Serpentine River (Alaska)

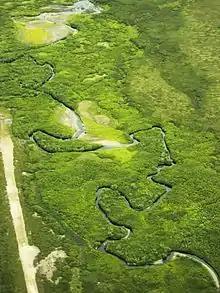
Aerial view of the Serpentine River within the Bering Land Bridge National Preserve

Serpentine River is a waterway on the Seward Peninsula in the U.S. state of Alaska. It debouches at Shishmaref Inlet from the southeast. It was explored and named in 1900 by the prospector Charles McLennan.